Heathcote, Ilkley

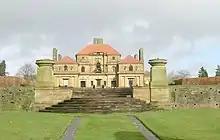
Heathcote's garden front, viewed from the south

Heathcote is a Neoclassical-style villa in Ilkley, West Yorkshire, England. Designed by architect Edwin Lutyens, it was his first comprehensive use of that style, making it the precursor of his later public buildings in Edwardian Baroque style and those of New Delhi. It was completed in 1908.